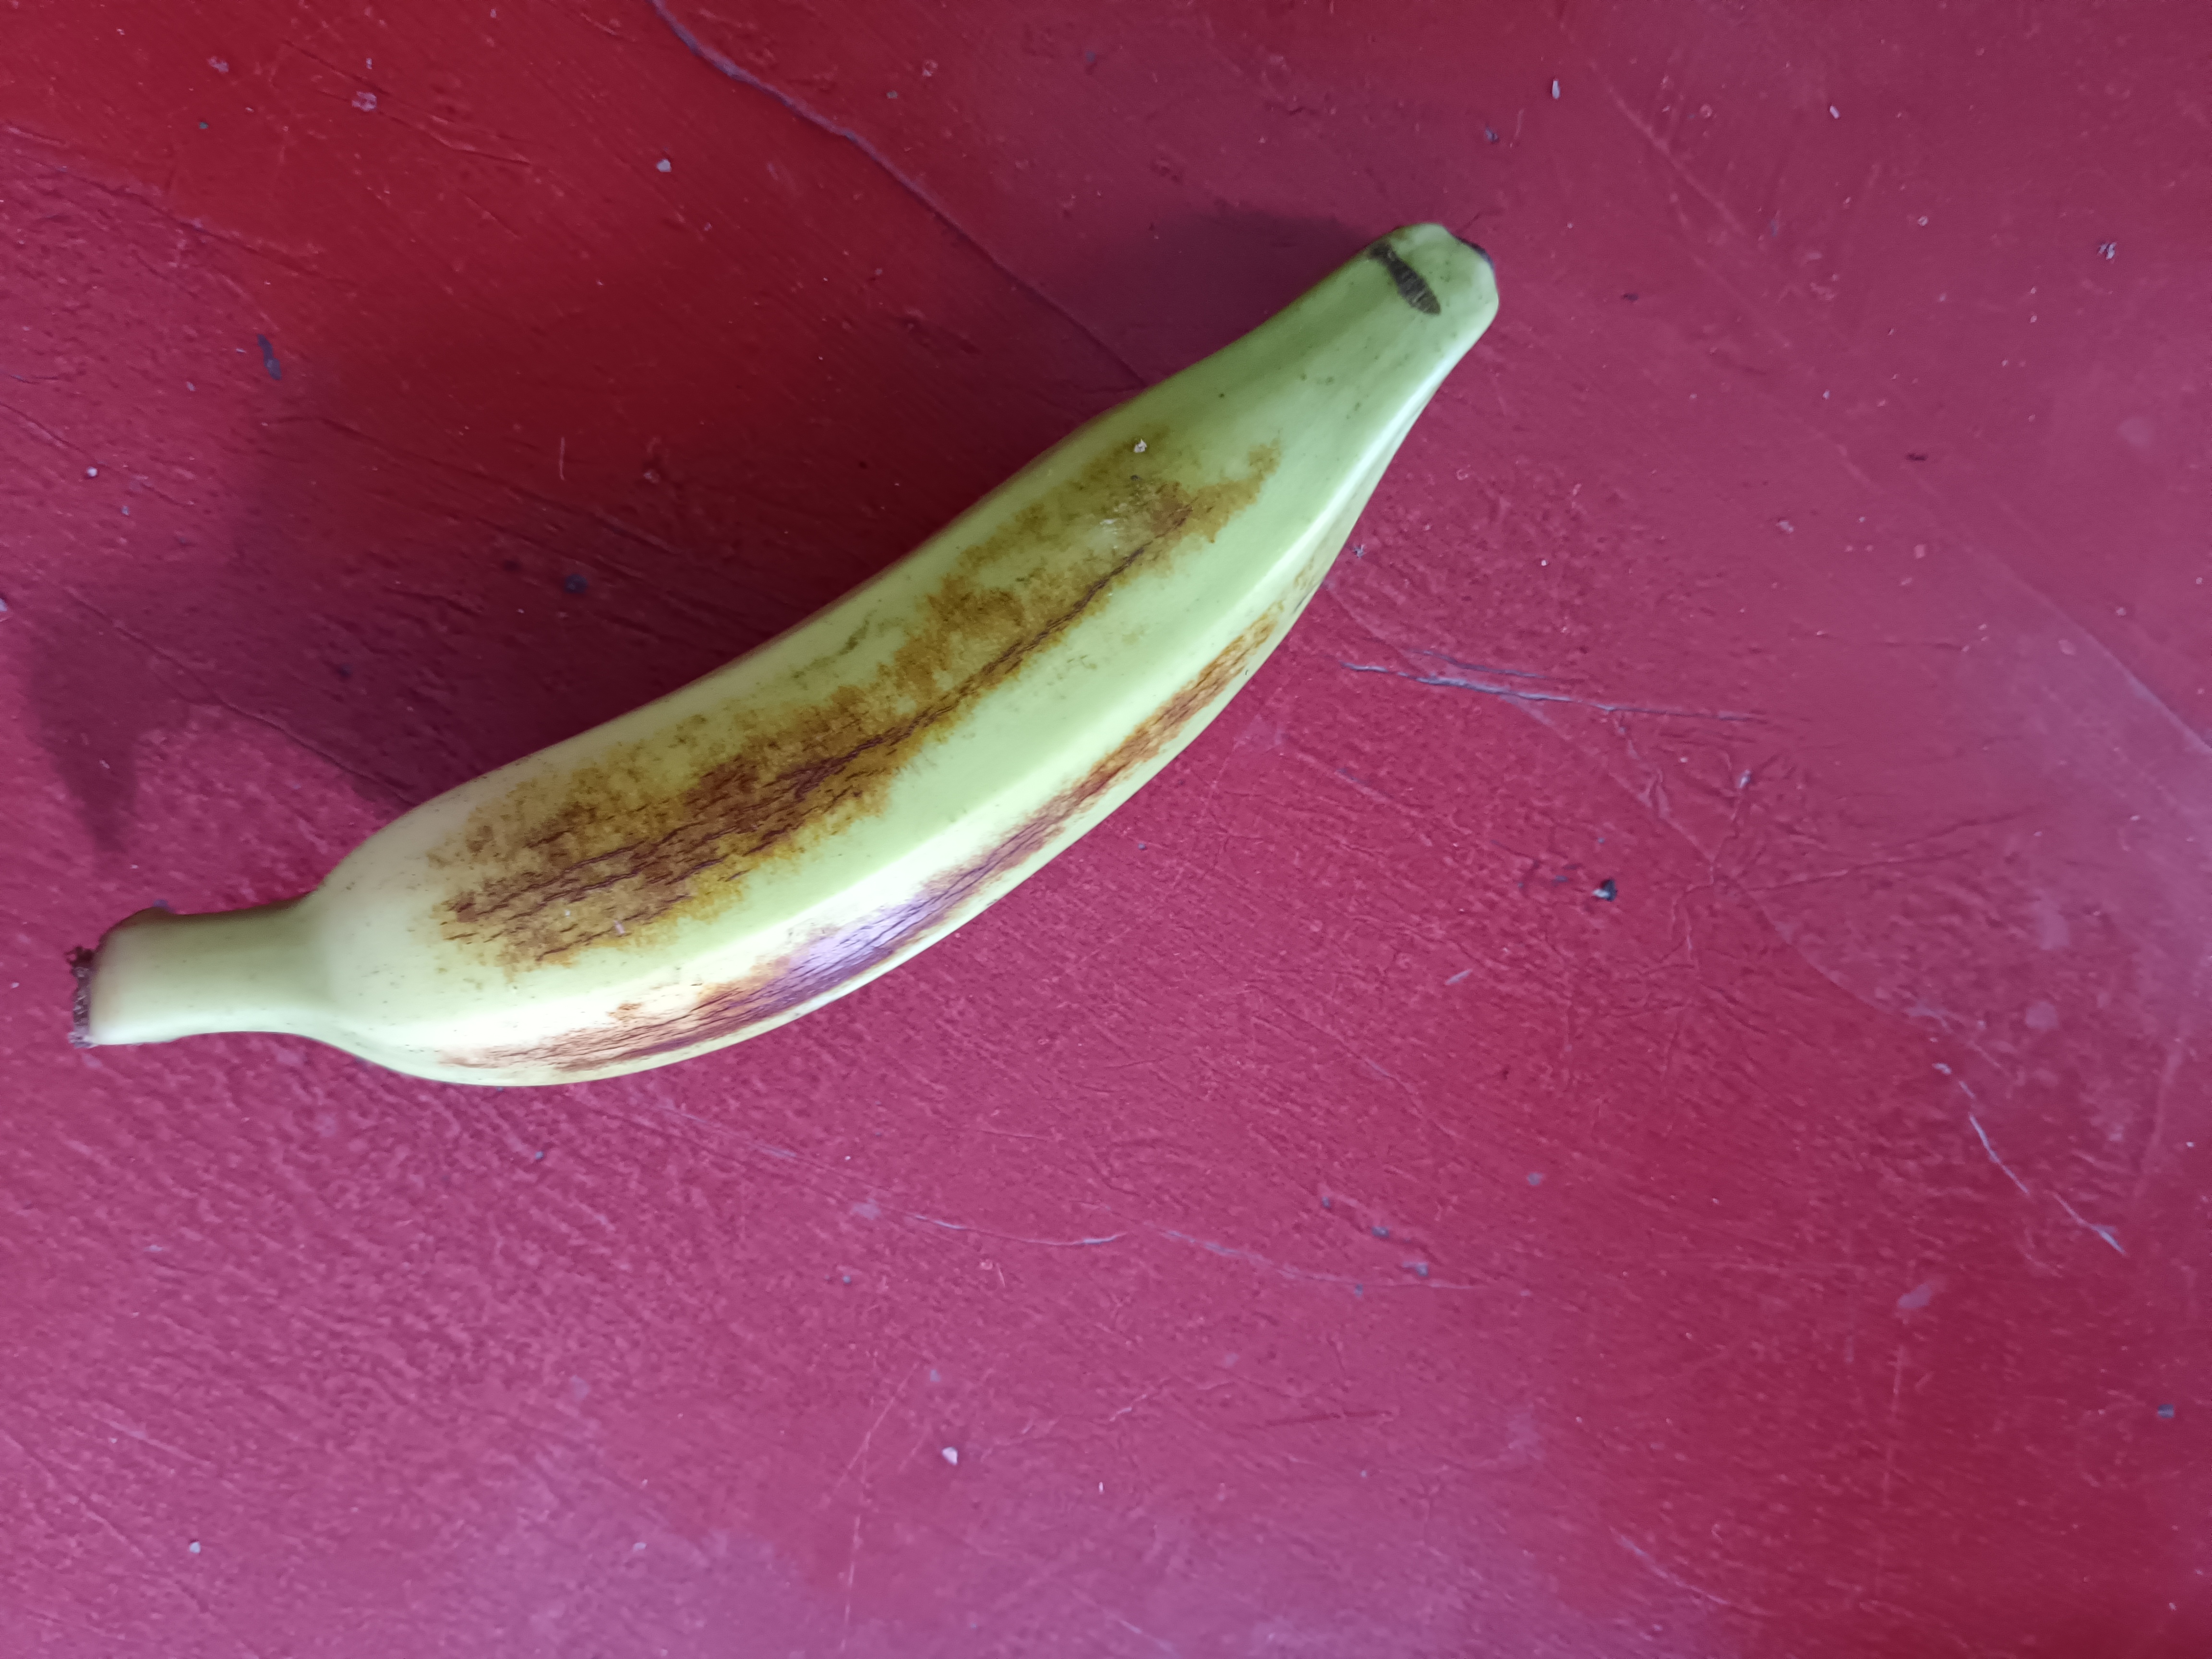
Banana variety: Anaji